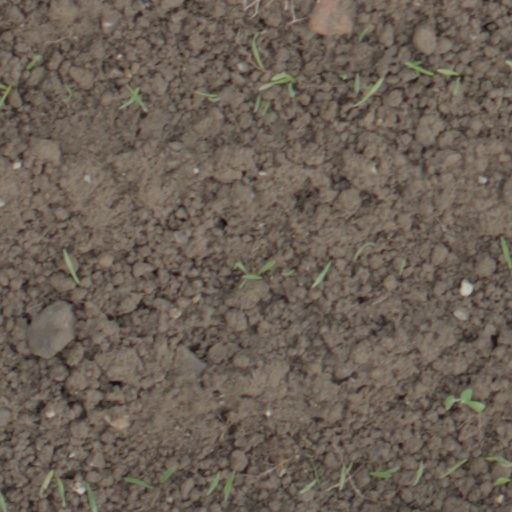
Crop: wheat